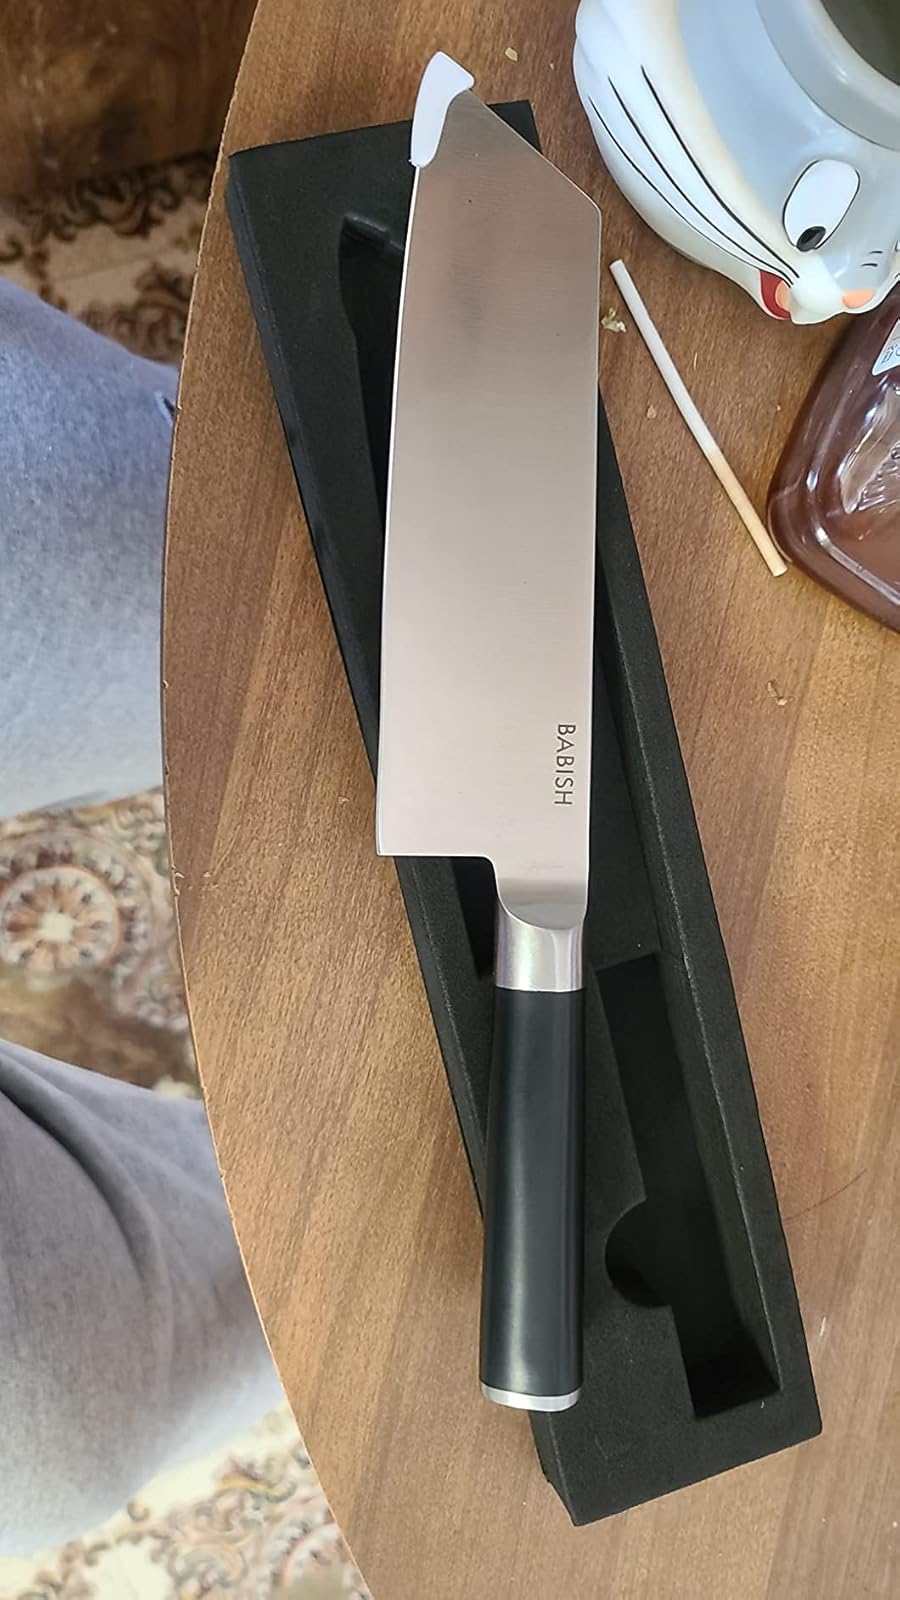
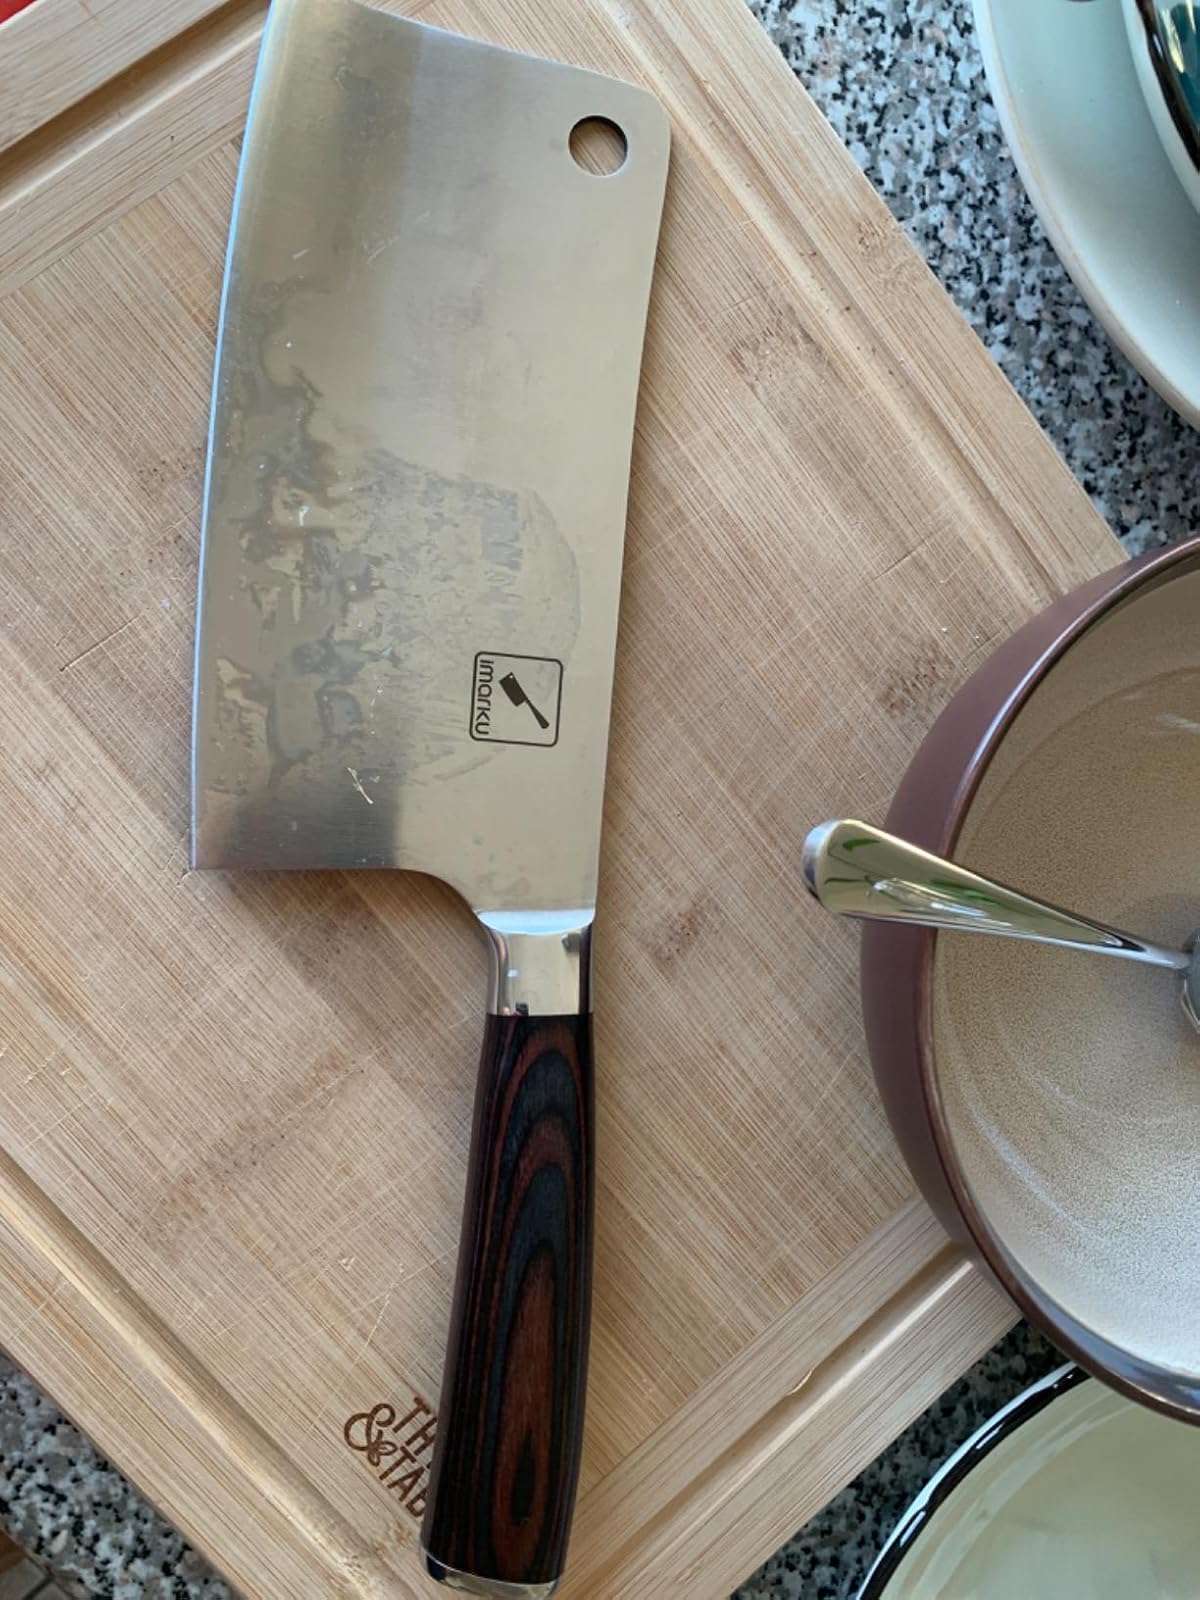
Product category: items_knife
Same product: no